Karseri

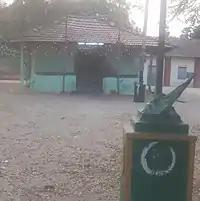
Dargah of Syed Ibrahim Shaheed, Karseri on the night of Urs

Karseri is a small village near Sakkimangalam in the Madurai West union of Madurai District, India. It is a small village, famous for the grave of Syed Ibrahim Shaheed who was a soldier in the army of Qutb Sulthan Syed Ibrahim Shaheed of Erwadi and Sulthan Sikandhar Badusha of Thiruparankundram in Madurai. The anniversary of his death ("urs") at his "dargah" (shrine) is commemorated on the 15th night of the Islamic month of Jumada al-Awwal.